Rood of Grace

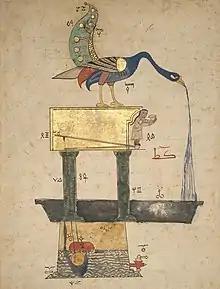
14th-century automaton, powered by water and levers (as was the Rood of Grace)

According to tradition, the Rood was brought to Boxley Abbey on a stray horse. Considering that a miracle, the monks of the abbey took the crucifix. William Lambarde, in his 1570 book, "Perambulation of Kent", describes how the Rood was created by an English carpenter taken prisoner by the French in order to ransom himself. According to various reports, the Rood was able to move, shed tears, foam at the mouth, turn and nod its head, and make various facial expressions.